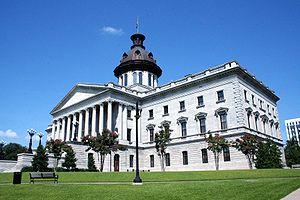
Le Capitole de l'État de Caroline du Sud abrite l'Assemblée générale de Caroline du Sud ainsi que les bureaux du gouverneur et du lieutenant-gouverneur.